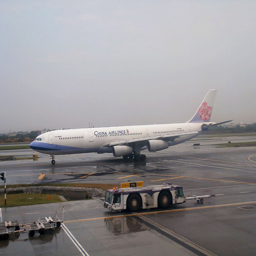
The China Airlines airplane is on a runway that looks wet.
A large jetliner sitting on top of an airport.
a big airplane taxiing on a wet runway
a plane with a pink flower on the tail sitting on a runway
a white airplane is alone on the runway